Sandra Nurmsalu

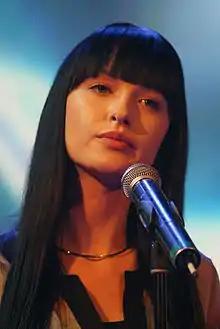
Nurmsalu performing in Moscow in 2009

Sandra Nurmsalu (born 6 December 1988) is an Estonian singer, songwriter, and violinist. Recognized within Estonia for her genre-bending style, Nurmsalu has garnered success as both the lead singer of Urban Symphony and as a solo artist.